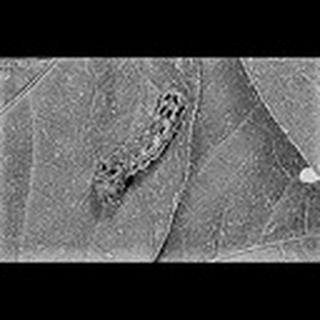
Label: cotton_army_worm